Tycho van Meer

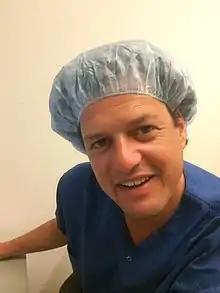

Tycho van Meer (born 30 September 1974 in Eindhoven) is a former field hockey striker from the Netherlands, who represented his native country at the 1996 Summer Olympics in Atlanta, Georgia. There he won the golden medal with the Dutch national team. A former player of HGC, Oranje Zwart and Amsterdam, he earned a total number of 90 caps, scoring seventeen goals for the Dutch during the late 1990s.